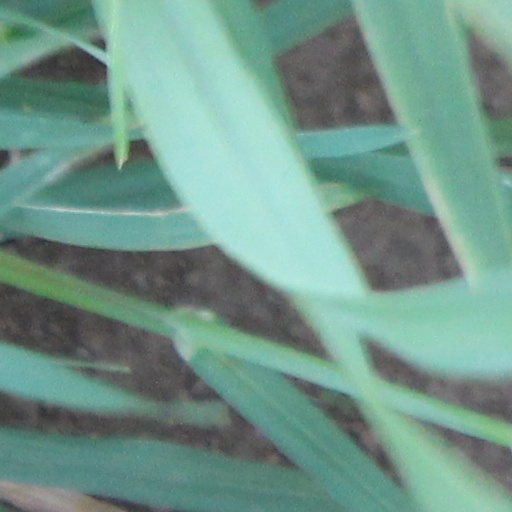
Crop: wheat